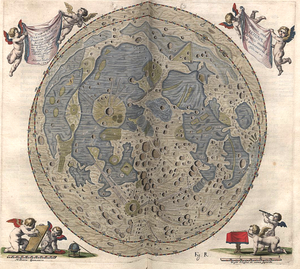
Johannes Hevelius, ou Jan Heweliusz, né et mort à Dantzig, est un astronome qui, dans l'histoire de sa discipline, se place entre Galilée et Newton.